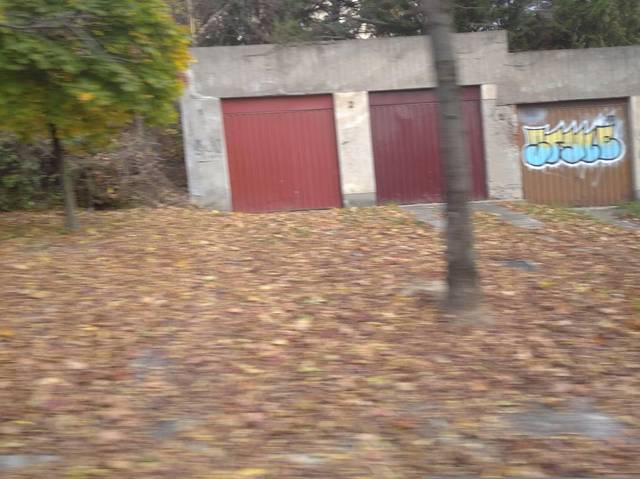
Region: Hungary
Coordinates: 47.525, 19.011